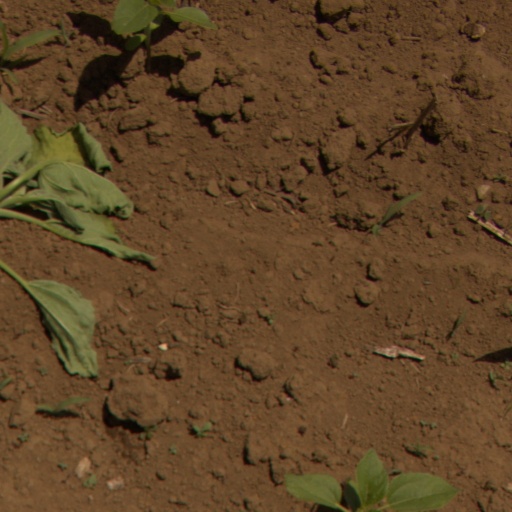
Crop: Jerusalem artichoke